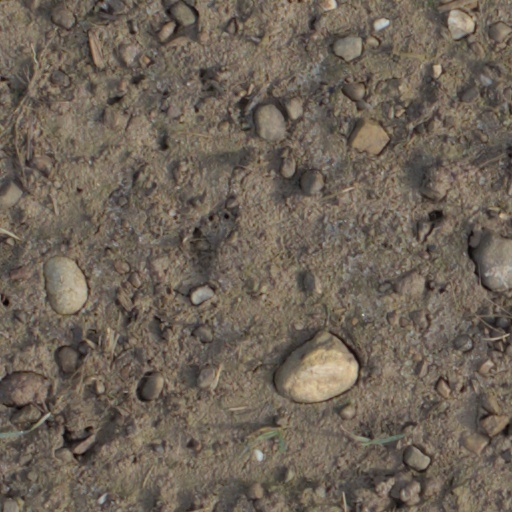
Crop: wheat